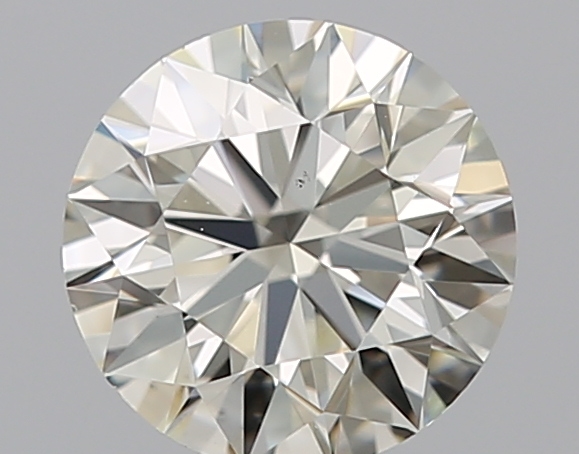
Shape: round
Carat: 0.5
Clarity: VS2
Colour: K
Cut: EX
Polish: EX
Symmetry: VG
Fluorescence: N
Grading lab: GIA
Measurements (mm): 5.07 x 5.1 x 3.16